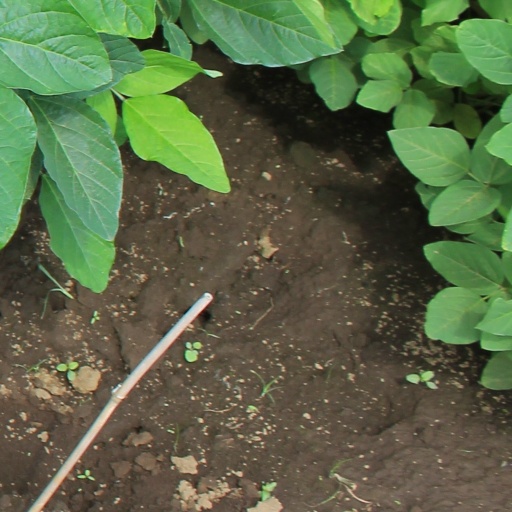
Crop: soybean